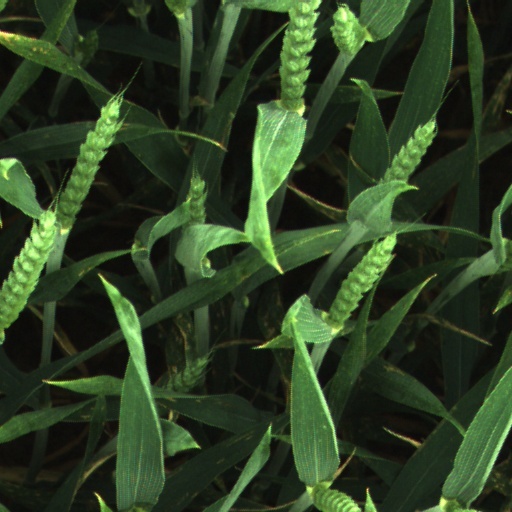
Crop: wheat